The Efficient Society

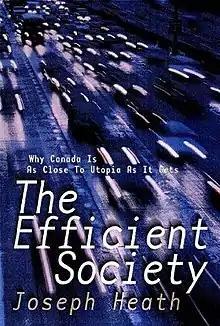
First edition

The Efficient Society: Why Canada is as Close to Utopia as it Gets is a book by Canadian philosopher and author Joseph Heath. First released in 2001, the book is Heath's attempt to explain why Canada 'works'. He argues that Canada's successes as a nation are largely attributable to its commitment to efficiency as a value. The book was released to positive reviews, and became a national best-seller.